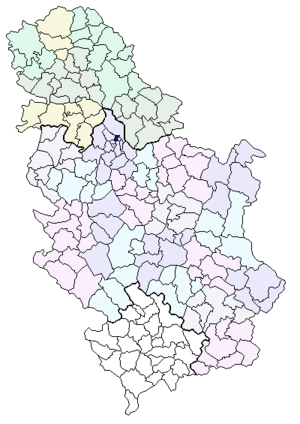
Stari grad ou Stara Varoš est une municipalité de Serbie située dans le district de Šumadija. Elle fait partie des cinq municipalités constituant Kragujevac et comprend le centre ancien de la ville. En 2002, elle comptait 62 794 habitants.